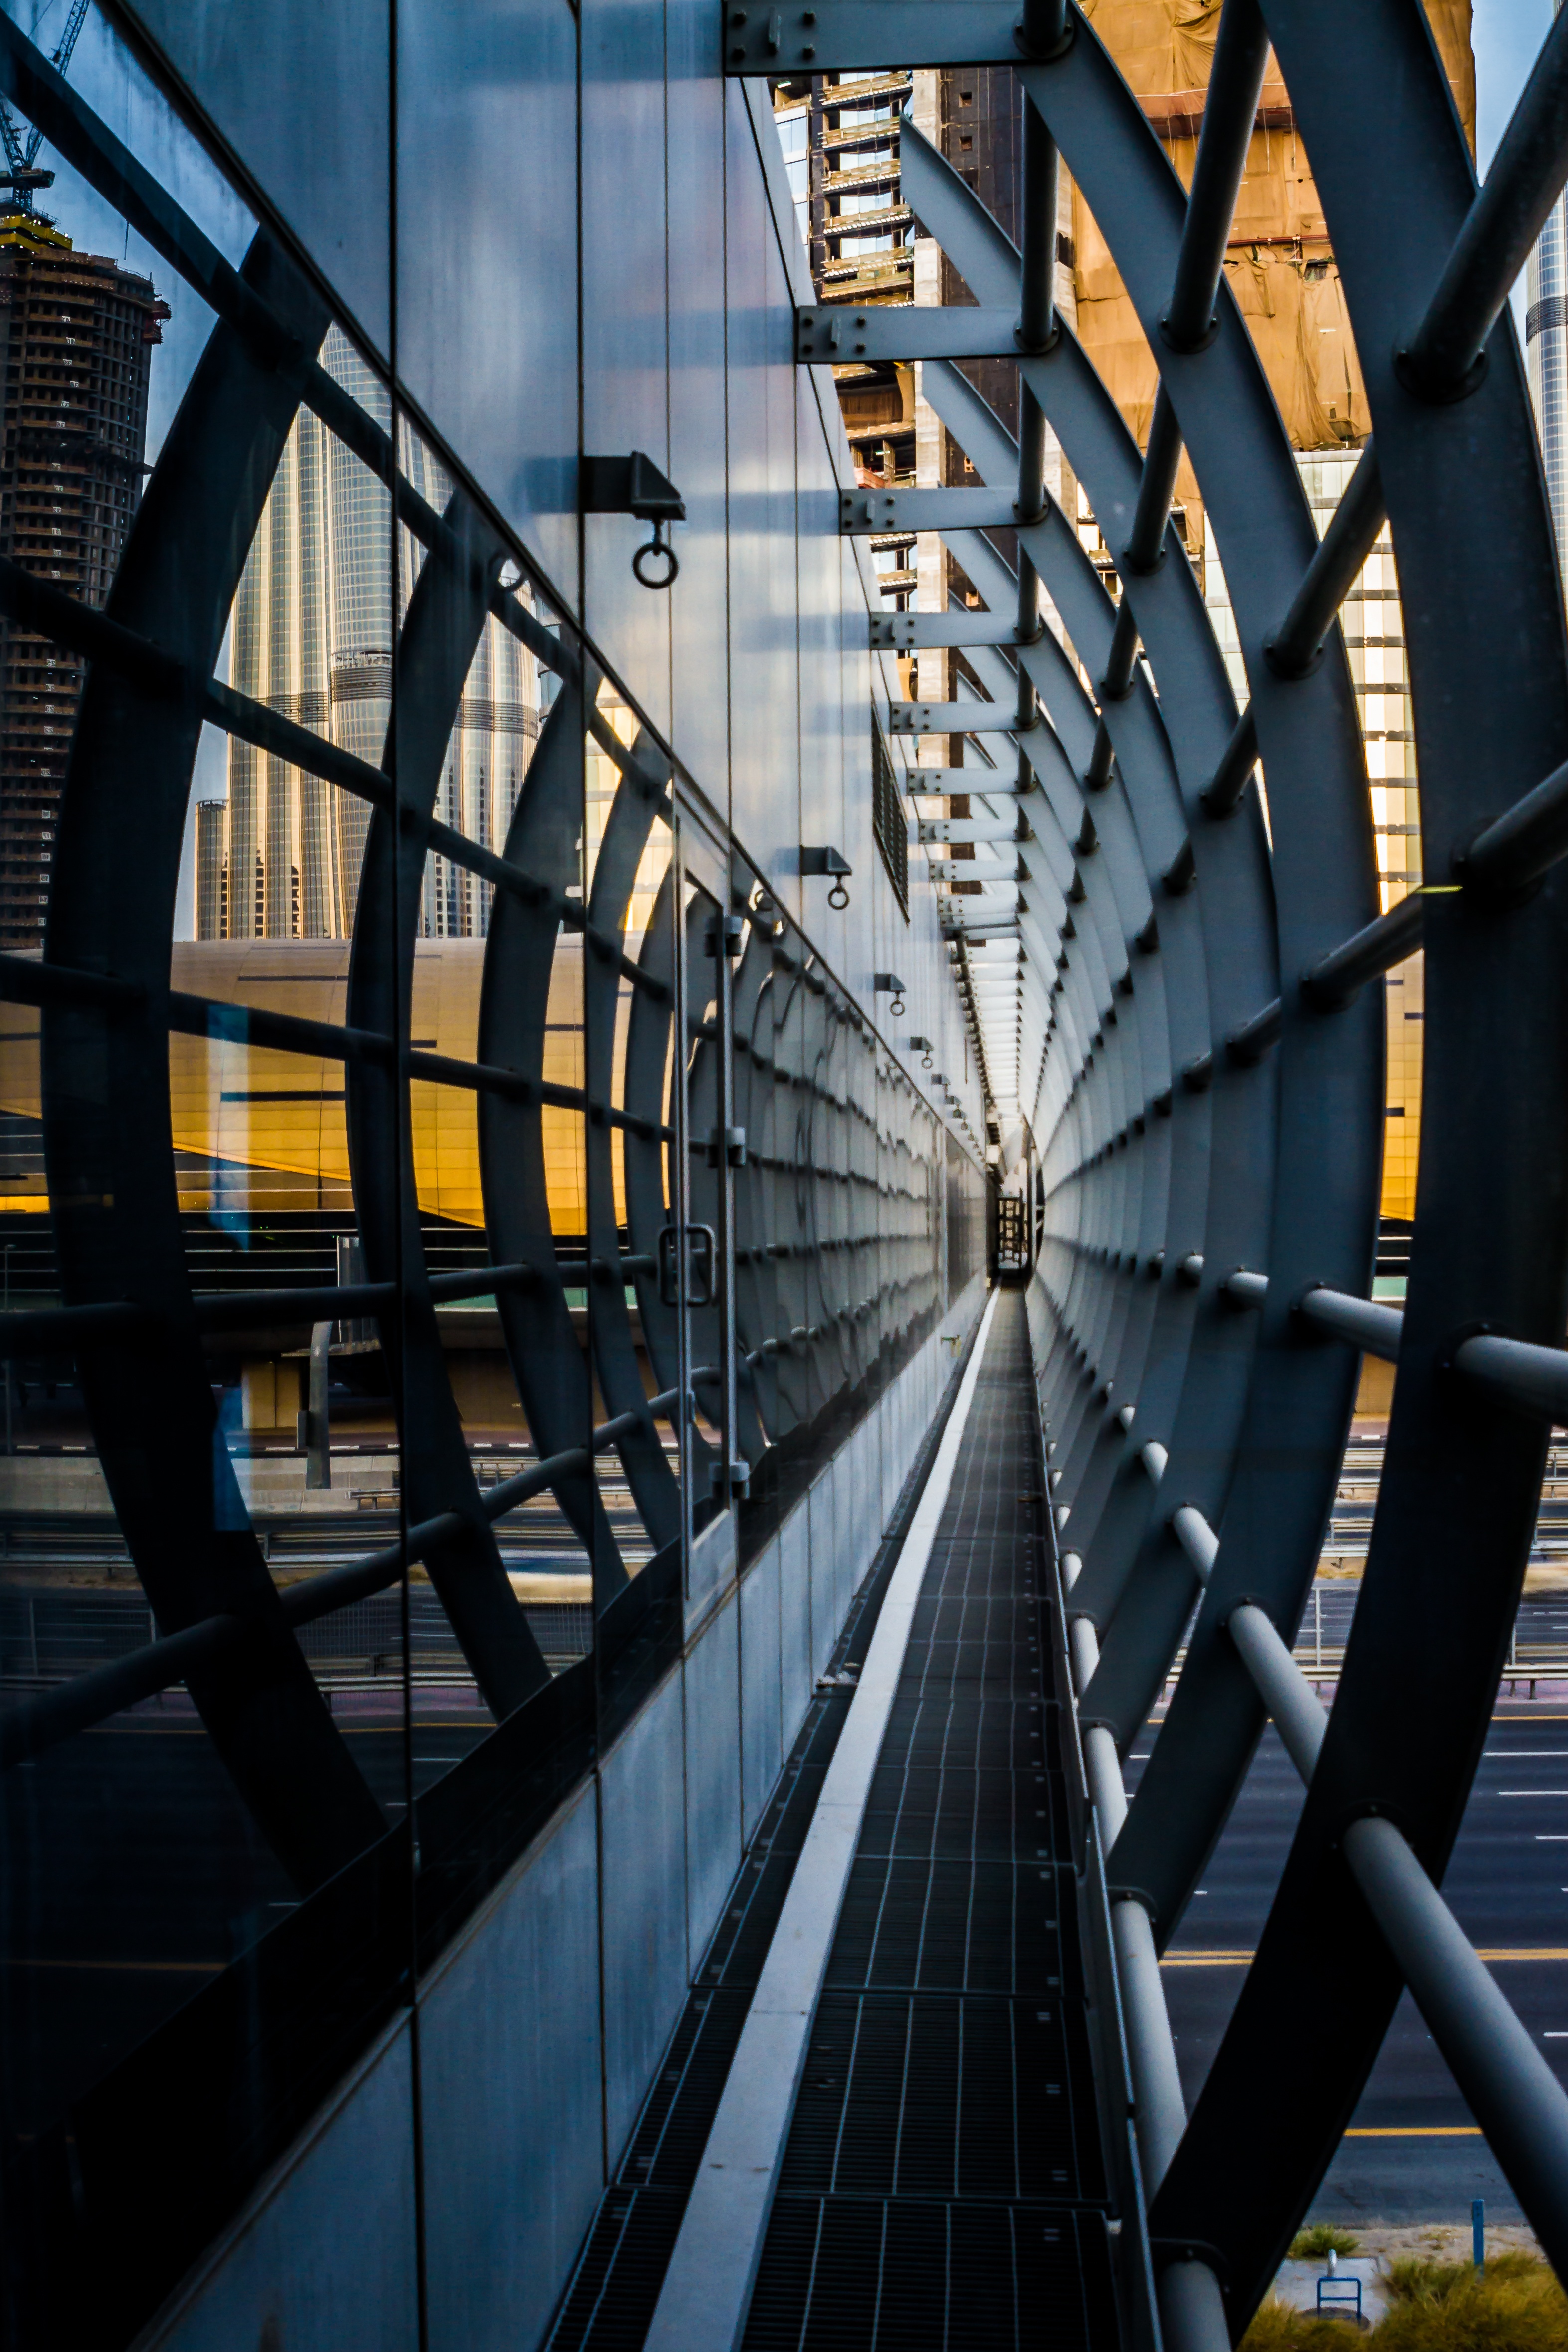
light, architecture, window, skyscraper, reflection, public transport, symmetry, tourist attraction, urban area